Tommy Sands (Irish singer)

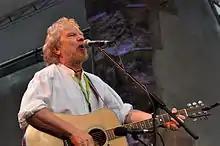
Tommy Sands at the Nuremberg Bardentreffen world music festival 2014

Sands' best known song is "There Were Roses" that recounts how Allan Bell (name changed from that of an actual individual), a Protestant friend of Sands, was murdered in Newry by republican paramilitaries. In the aftermath, loyalist paramilitaries "prowled round the Ryan Road" for a Catholic to kill in retaliation; ironically, the man they selected, Sean O'Malley (name changed), had been a good friend of the Protestant victim and also of Sands. It was first recorded by Robbie O'Connell with Mick Moloney and Jimmy Keane as the title track on their first album. Tommy Sands also recorded his own version as the opening track of his 1985 album "Singing of the Times".